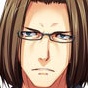
Portrait style: Anime Portrait